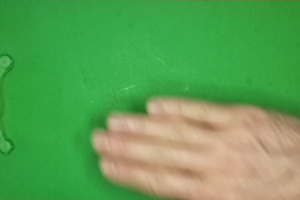
Label: paper